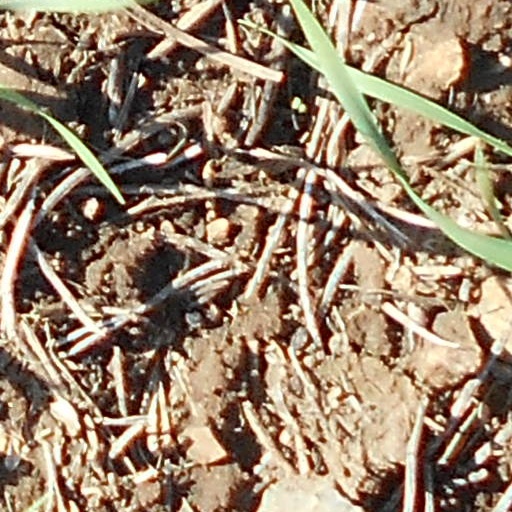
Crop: wheat